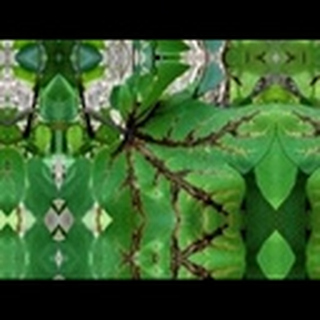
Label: cotton_bacterial_blight